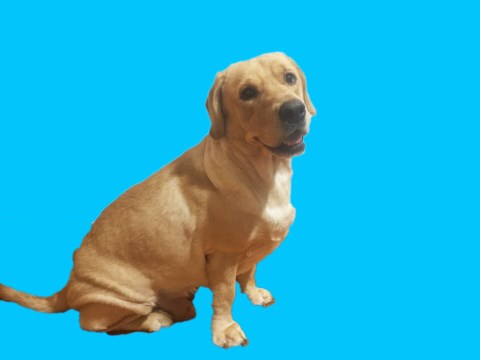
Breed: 3580-n000122-Labrador_retriever